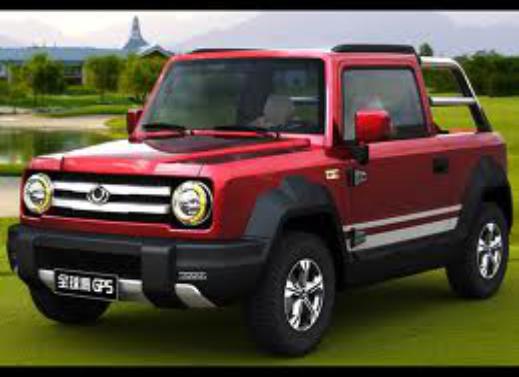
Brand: gleagle
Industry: Transportation